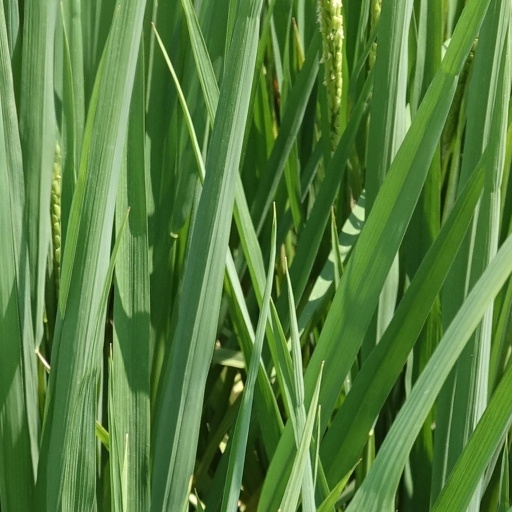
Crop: rice